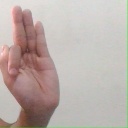
अक्षर: फ